Geography of the Marshall Islands

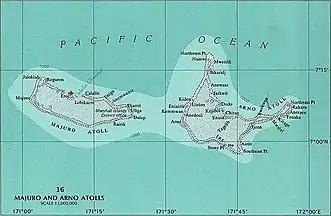
Majuro and Arno Atolls

Tropical; hot and humid with a Koeppen-Geiger classification of "Af". The wet season lasts from May to November and the islands border the typhoon belt. Typhoons do pose an infrequent threat from July to mid November.